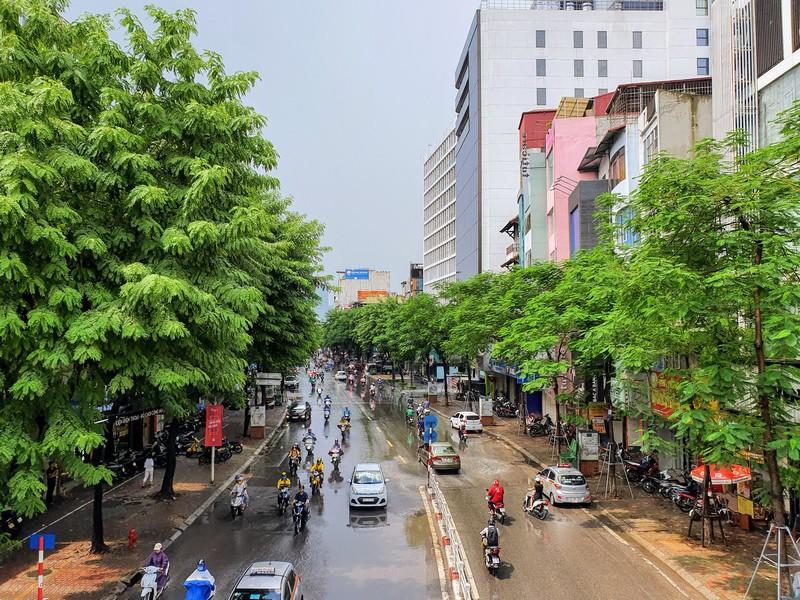
có nhiều phương tiện giao thông đang di chuyển ở trên đường